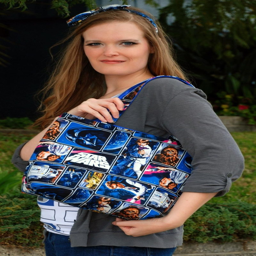
the bag modeled by person